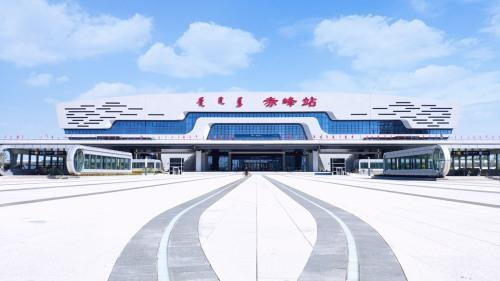
地标名称：赤峰站
所在城市：赤峰市·松山区